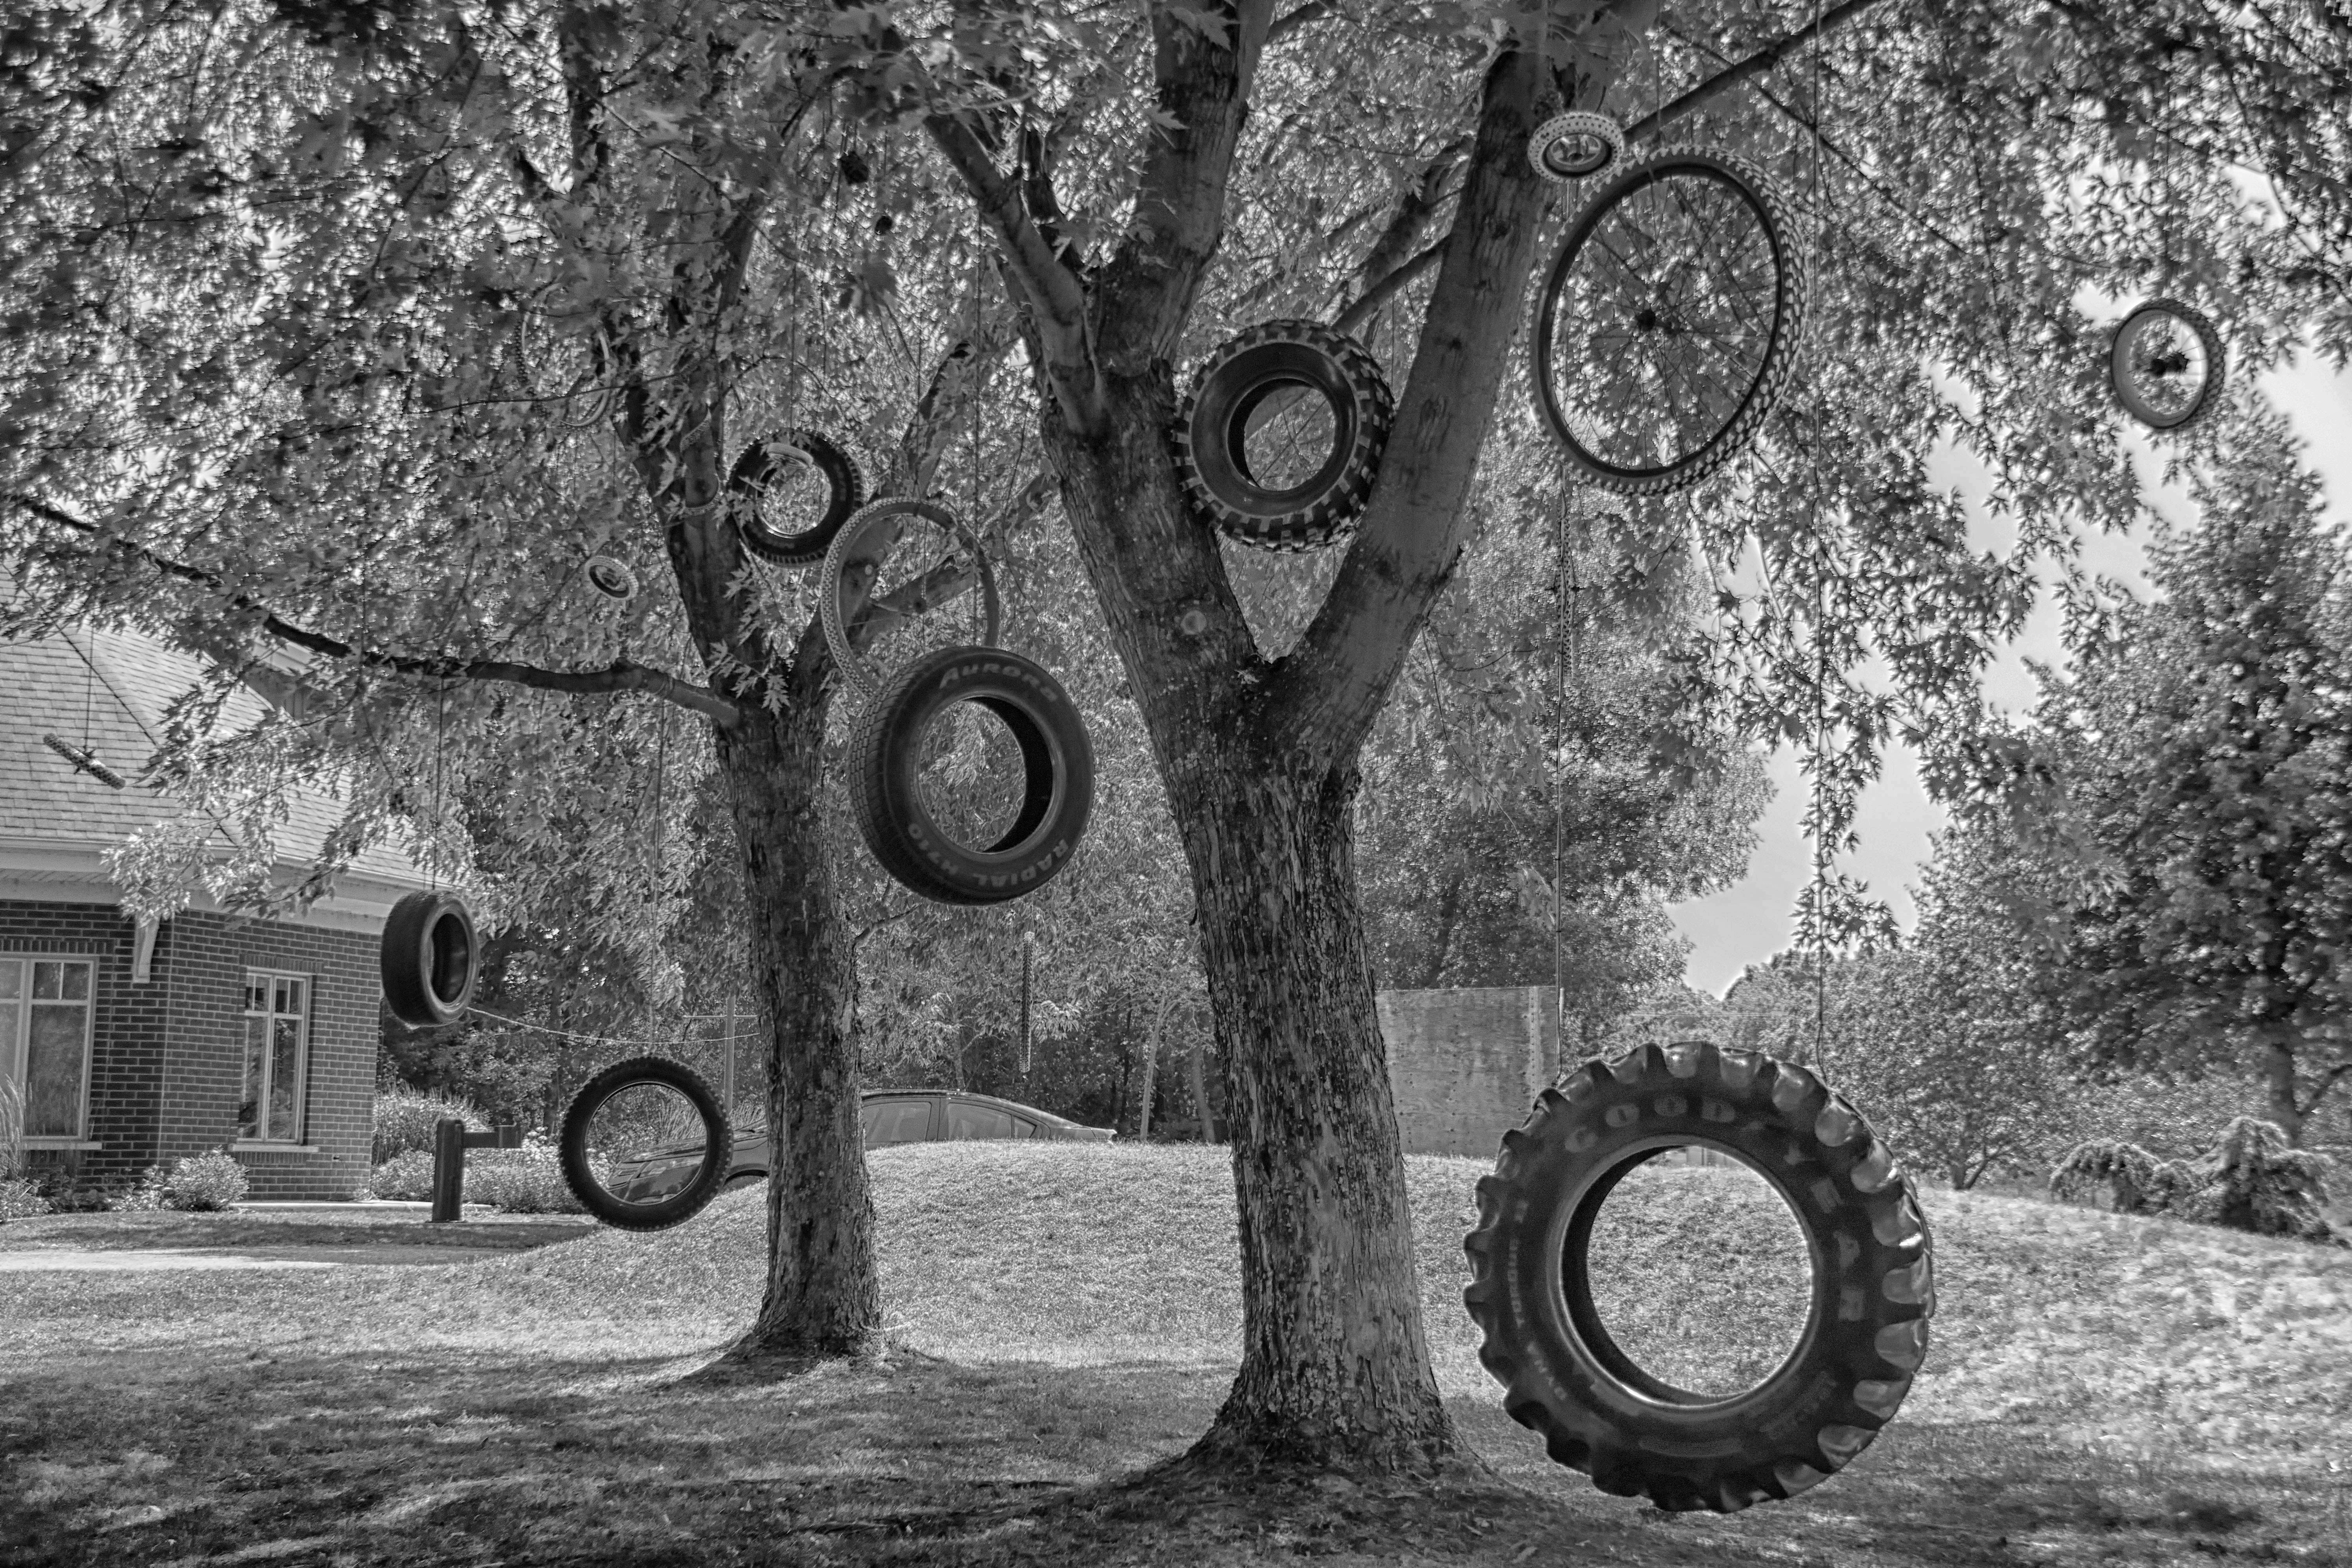
tree, black and white, photography, monochrome, art, drawing, canada, quebec, sherbrooke, monochrome photography, woody plant